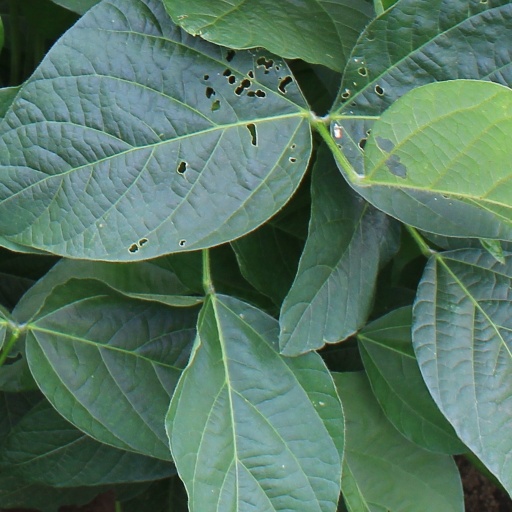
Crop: soybean